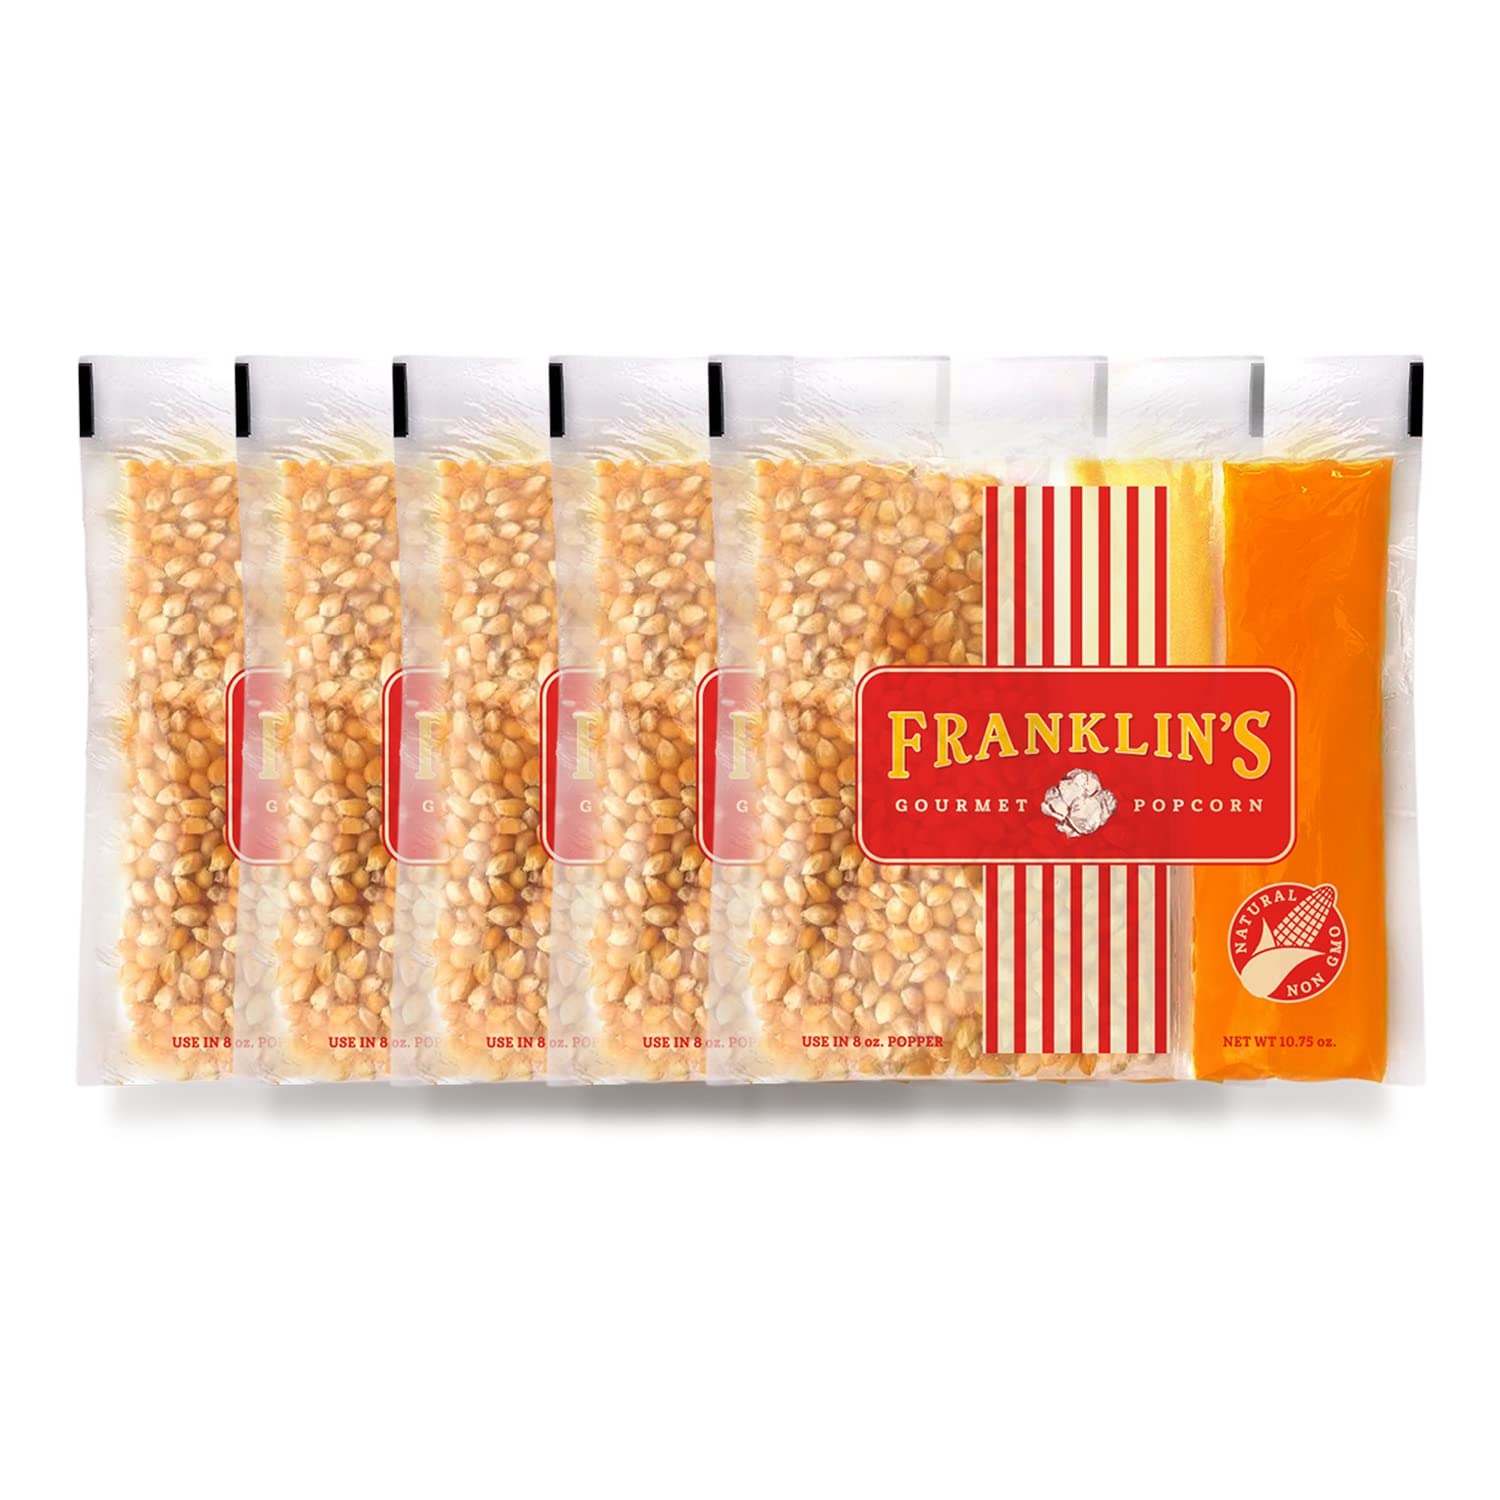
Item Name: Franklin’s Gourmet Popcorn All-In-One Popcorn Packs for Popcorn Machine - 8oz Pack of 10 - Made in USA - Packs of Corn Kernel Bags with Buttery Salt & Oil
Bullet Point 1: Delicious Movie Theater Taste: Level up your movie night with the original popcorn taste you have been waiting for. Enjoy that mouthwatering classic movie popcorn taste at home and discover why so many people love Franklin’s Gourmet Popcorn, especially in a convenient all-in-one popcorn bags individual servings size.
Bullet Point 2: Super Easy to Make: Our popcorn kit contains pre-measured ingredients for a perfect homemade popcorn experience with no fuss! Simply pour the popcorn kernels for popcorn machine into a saucepan, a bowl in the microwave, a Franklin’s Popcorn Popper, or home theater popcorn machine, cook, and enjoy.
Bullet Point 3: Vegan & No Junky Ingredients: At Franklin’s we believe in quality and the customer first so we source our products - our popcorn bags & popcorn seasonings are made with all natural ingredients that are vegan & gluten free with ZERO trans fats. Achieve the nostalgic movie theater butter healthy popcorn bowl experience!
Bullet Point 4: Freshest & Best Tasting Classic Popcorn: Get the most delicious all in one popcorn packs, buttery seasonings, and popcorn kernels for popcorn machine in the market, your daily dose of gourmet food in just a few clicks. Discover the difference that a quality pop corn kernel can make in popping movie theater quality popcorn at home.
Bullet Point 5: Perfect Popcorn by Popcorn Geeks: Franklin's Gourmet Popcorn is the brainchild of popcorn enthusiasts, Tal and Dave, who couldn't find the movie theater-style popcorn they craved. So, they set out to create their own popcorn kernels, butter, popcorn seasoning & salt with popcorn machine supplies that results in a range of perfectly fluffy, buttery, and fresh popcorn.
Product Description: "In July of 2002, we realized there was a need to make delicious, quality movie theater popcorn flavor at home. We were immediately frustrated by the lack of movie theater level popping corn to make at home, and especially frustrated by the lack of gluten free, vegan, healthy and naturally sourced options. We know there is no substitute for great popcorn made the right way, so we decided to create Franklin’s. We believe in providing uncompromising quality and flavor, and always doing right by our customer. We have been proudly bringing fresh, natural, healthy popcorn kernels for popcorn machine bulk and supplies with all the movie theater taste right into your home for almost eighteen years, and look forward to many more. <br><br> Elevate your movie night experience with Franklin’s Gourmet Popcorn All-In-One popcorn kits for popcorn machines. Enjoy the delicious taste of original movie theater popcorn in the comfort of your home with these convenient individual popcorn machine popcorn packets. Each pack is pre-measured for easy, fuss-free preparation, allowing you to enjoy perfect homemade popcorn with the classic buttery flavor - the Franklin's way!"
Value: 80.0
Unit: Ounce

Price: 46.99